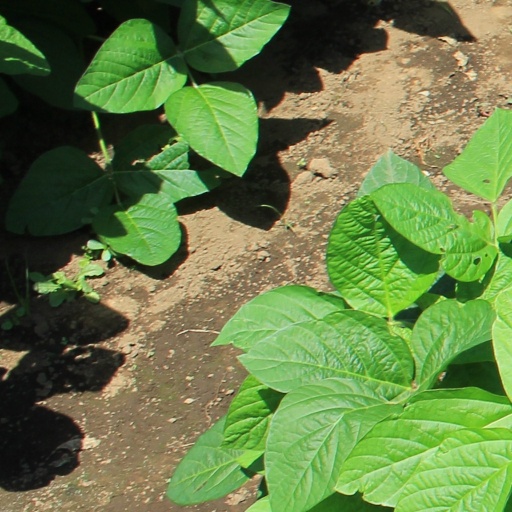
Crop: soybean